Piazza dell'Anfiteatro

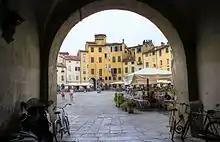
The square as seen from one of its four gateways

The base of the former amphitheater (dating back to the 1st or 2nd century BC) is now some 3 meters below the ground surface.